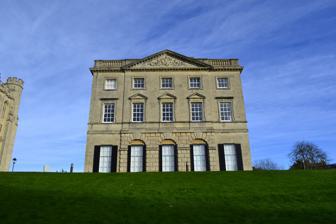
Building: Royal Fort House
Country: United Kingdom
Year built: 1761
Royal Fort House Location within Bristol General information Architectural style Baroque , Palladian and Rococo Town or city Bristol Country England Coordinates 51°27′30″N 2°36′13″W / 51.4583°N 2.6035°W / 51.4583; -2.6035 Construction started 1758 Completed 1761 Client Thomas Tyndall Design and construction Architect(s) James Bridges Engineer Thomas Paty The Royal Fort House is a historic house in Tyndalls Park , Bristol. The building currently houses the University of Bristol 's Faculty of Science offices, the Brigstow Institute, Elizabeth Blackwell Institute for Health Research, the Cabot Institute and the Jean Golding Institute for data-intensive research. The house was built for Thomas Tyndall KCB, in the 18th century, on the site of bastions which were fought over during the English Civil War and demolished in 1655. The Baroque , Palladian and Rococo styles of architecture are because of the work of three different architects: James Bridges , Thomas Paty , John Wallis . The garden was laid out by Humphry Repton around 1800. History Ground Plan of the Royal Fort, Bristol, 1644 The house was constructed on the site of a Civil War fortification, which had two bastions on the inside of the lines and three on the outside. It was the strongest part of the defences of Bristol, designed by Dutch military engineer Sir Bernard de Gomme . It was one of the few purpose-built defensive works of the war era. The fort was designed as the western headquarters of the Royalist army under Prince Rupert . Royalists retreated into the fort when the Parliamentarians had broken through the lines in the siege of 1645, before eventually surrendering to Cromwell 's forces. The fort was demolished around 1655. The "Royal" in the name was in honour of Prince Rupert , when he was made Governor of Bristol. An archaeological investigation in 2009 discovered a defence ditch, two bastions and the possible foundations of a defensive wall on the summit of St Michaels' Hill. Design The design of the mid-eighteenth-century house by James Bridges , for Thomas Tyndall KCB, was a compromise between the separate designs of architects Thomas Paty , John Wallis and himself. This led to different classical styles: Baroque , Palladian and Rococo , for three of the facades of the house. It was built between 1758 and 1761, by Thomas Paty with plasterwork by Thomas Stocking . A later Colonel Thomas Tyndall employed Humphry Repton from 1799, to landscape the gardens which form a small part of Tyndall's Park, which extended to Whiteladies Road in the west, Park Row in the south and Cotham Hill to the north. Over the years large parts of the park were sold for housing development, as the site for the Bristol Grammar School , purchased in 1877, and only a small part of the original area remains, as Royal Fort Gardens. The siting of drives in the Royal Fort park is still reflected in street plans today. The current stone gatehouse, built in the Victorian era and known as the Royal Fort Lodge, stands at the entrance to the driveway leading to Royal Fort House.  It currently houses the University of Bristol security services. The house has been designated by Historic England as a grade I listed building . Royal Fort Gardens A view to the House from Royal Fort Gardens Although owned by the University of Bristol, the Royal Fort Gardens are open to the public for the majority of the year. Following a failed attempt to develop the gardens for housing, at the end of the eighteenth century, renowned landscape architect Humphry Repton was commissioned to reinstate a garden in the ' English Landscape ' fashion. Repton produced a design which filled in the unsightly excavations; created an undulating lawn and screened the undesirable - or framed the desirable - views. A high wall surrounds and retains the garden. This would have acted as a ' ha-ha ' to gain what, at the time, would have been unspoiled vistas. The garden is now widely used for student activities and general relaxing. It contains a small pond, trees and habitats, to increase the biodiversity, and visitors can also appreciate a mirror maze (called Follow Me ) designed by the artist Jeppe Hein . In 2016 a new art installation called Hollow was produced by Katie Paterson , with the assistance of Zeller & Moye. Hollow brings together samples taken from 10,000 species of tree which grow throughout the world. Ownership It is now owned by the University of Bristol , who were given the estate as a gift by Henry Herbert Wills of the Bristol tobacco company W. D. & H. O. Wills . For many years it housed the university's Music Department (which in 1996 moved to the Victoria Rooms ), then became a conference and banqueting venue, and now houses the university's Faculty of Science, the Elizabeth Blackwell Institute for Health Research, Brisgstow Institute, Jean Golding Institute for data-intensive research and the Cabot Institute for the Environment. References